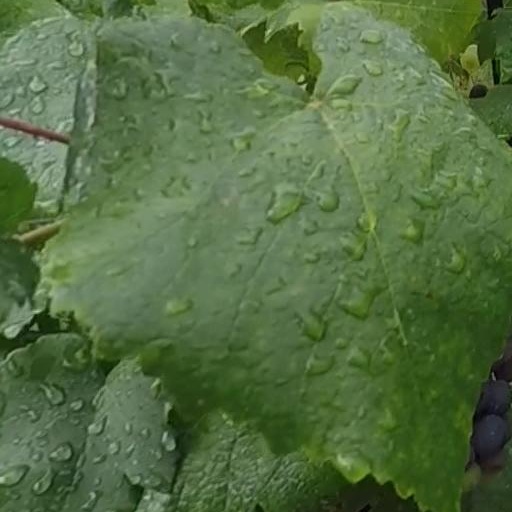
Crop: grape